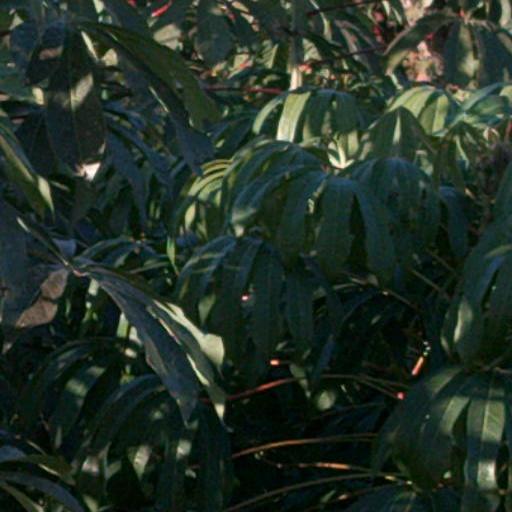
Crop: cassava